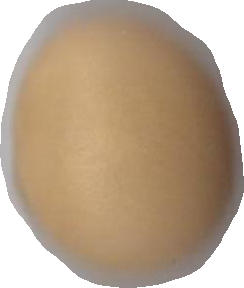
Variety: Dega